Wilson Pinheiro Binational Bridge

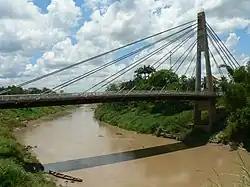
Wilson Pinheiro Binational Bridge over the Acre River

The Wilson Pinheiro Binational Bridge is a cable-stayed bridge that links the Bolivian city of Cobija, in the Pando Department, with the Brazilian city of Brasileia, in the state of Acre. The bridge crosses the Acre River, and its Portuguese name is named after Wilson Pinheiro, an environmentalist who was murdered in Brasileia.